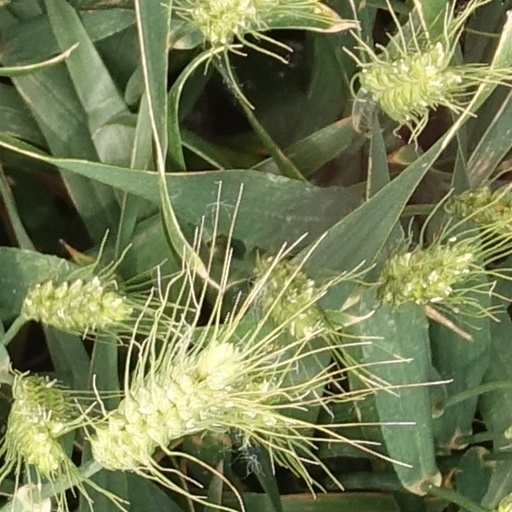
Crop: wheat